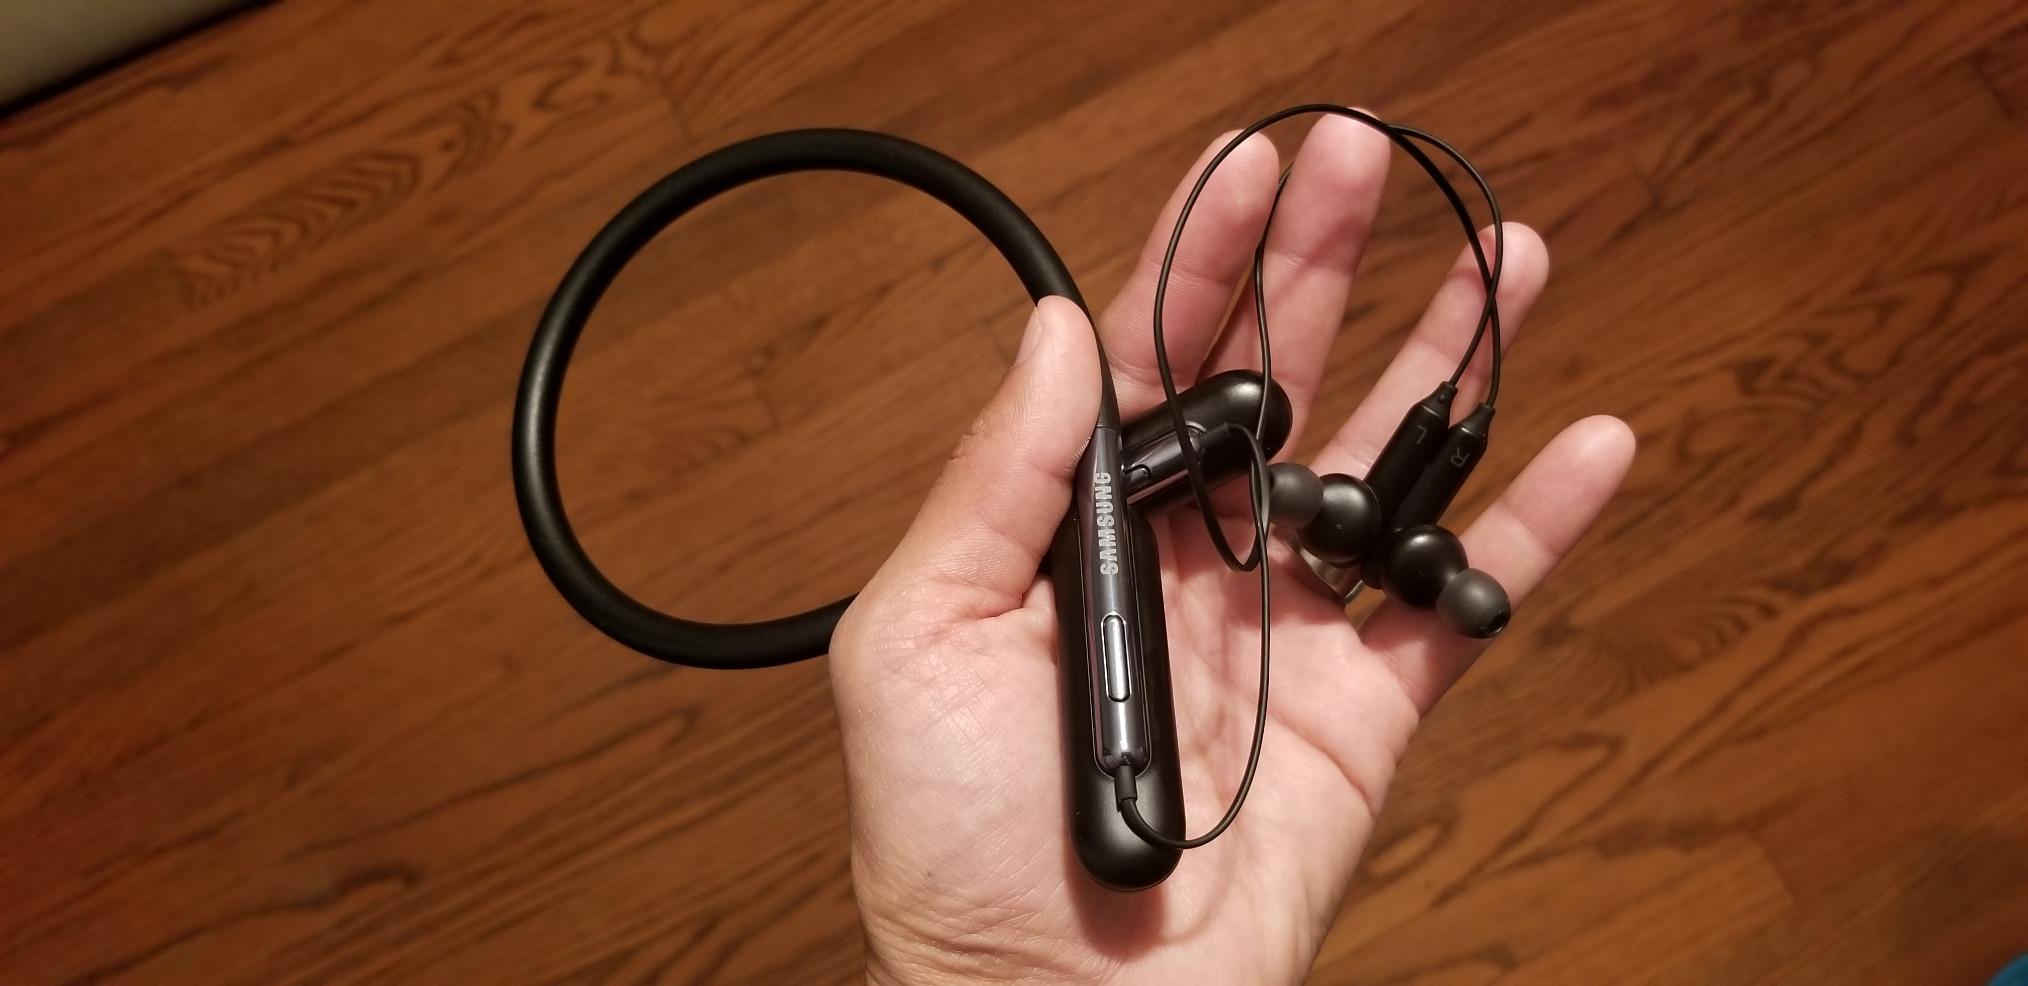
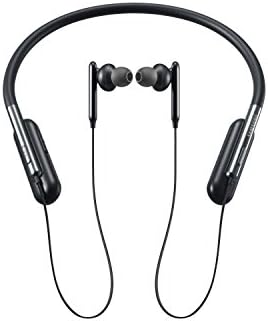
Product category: headphones
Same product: yes